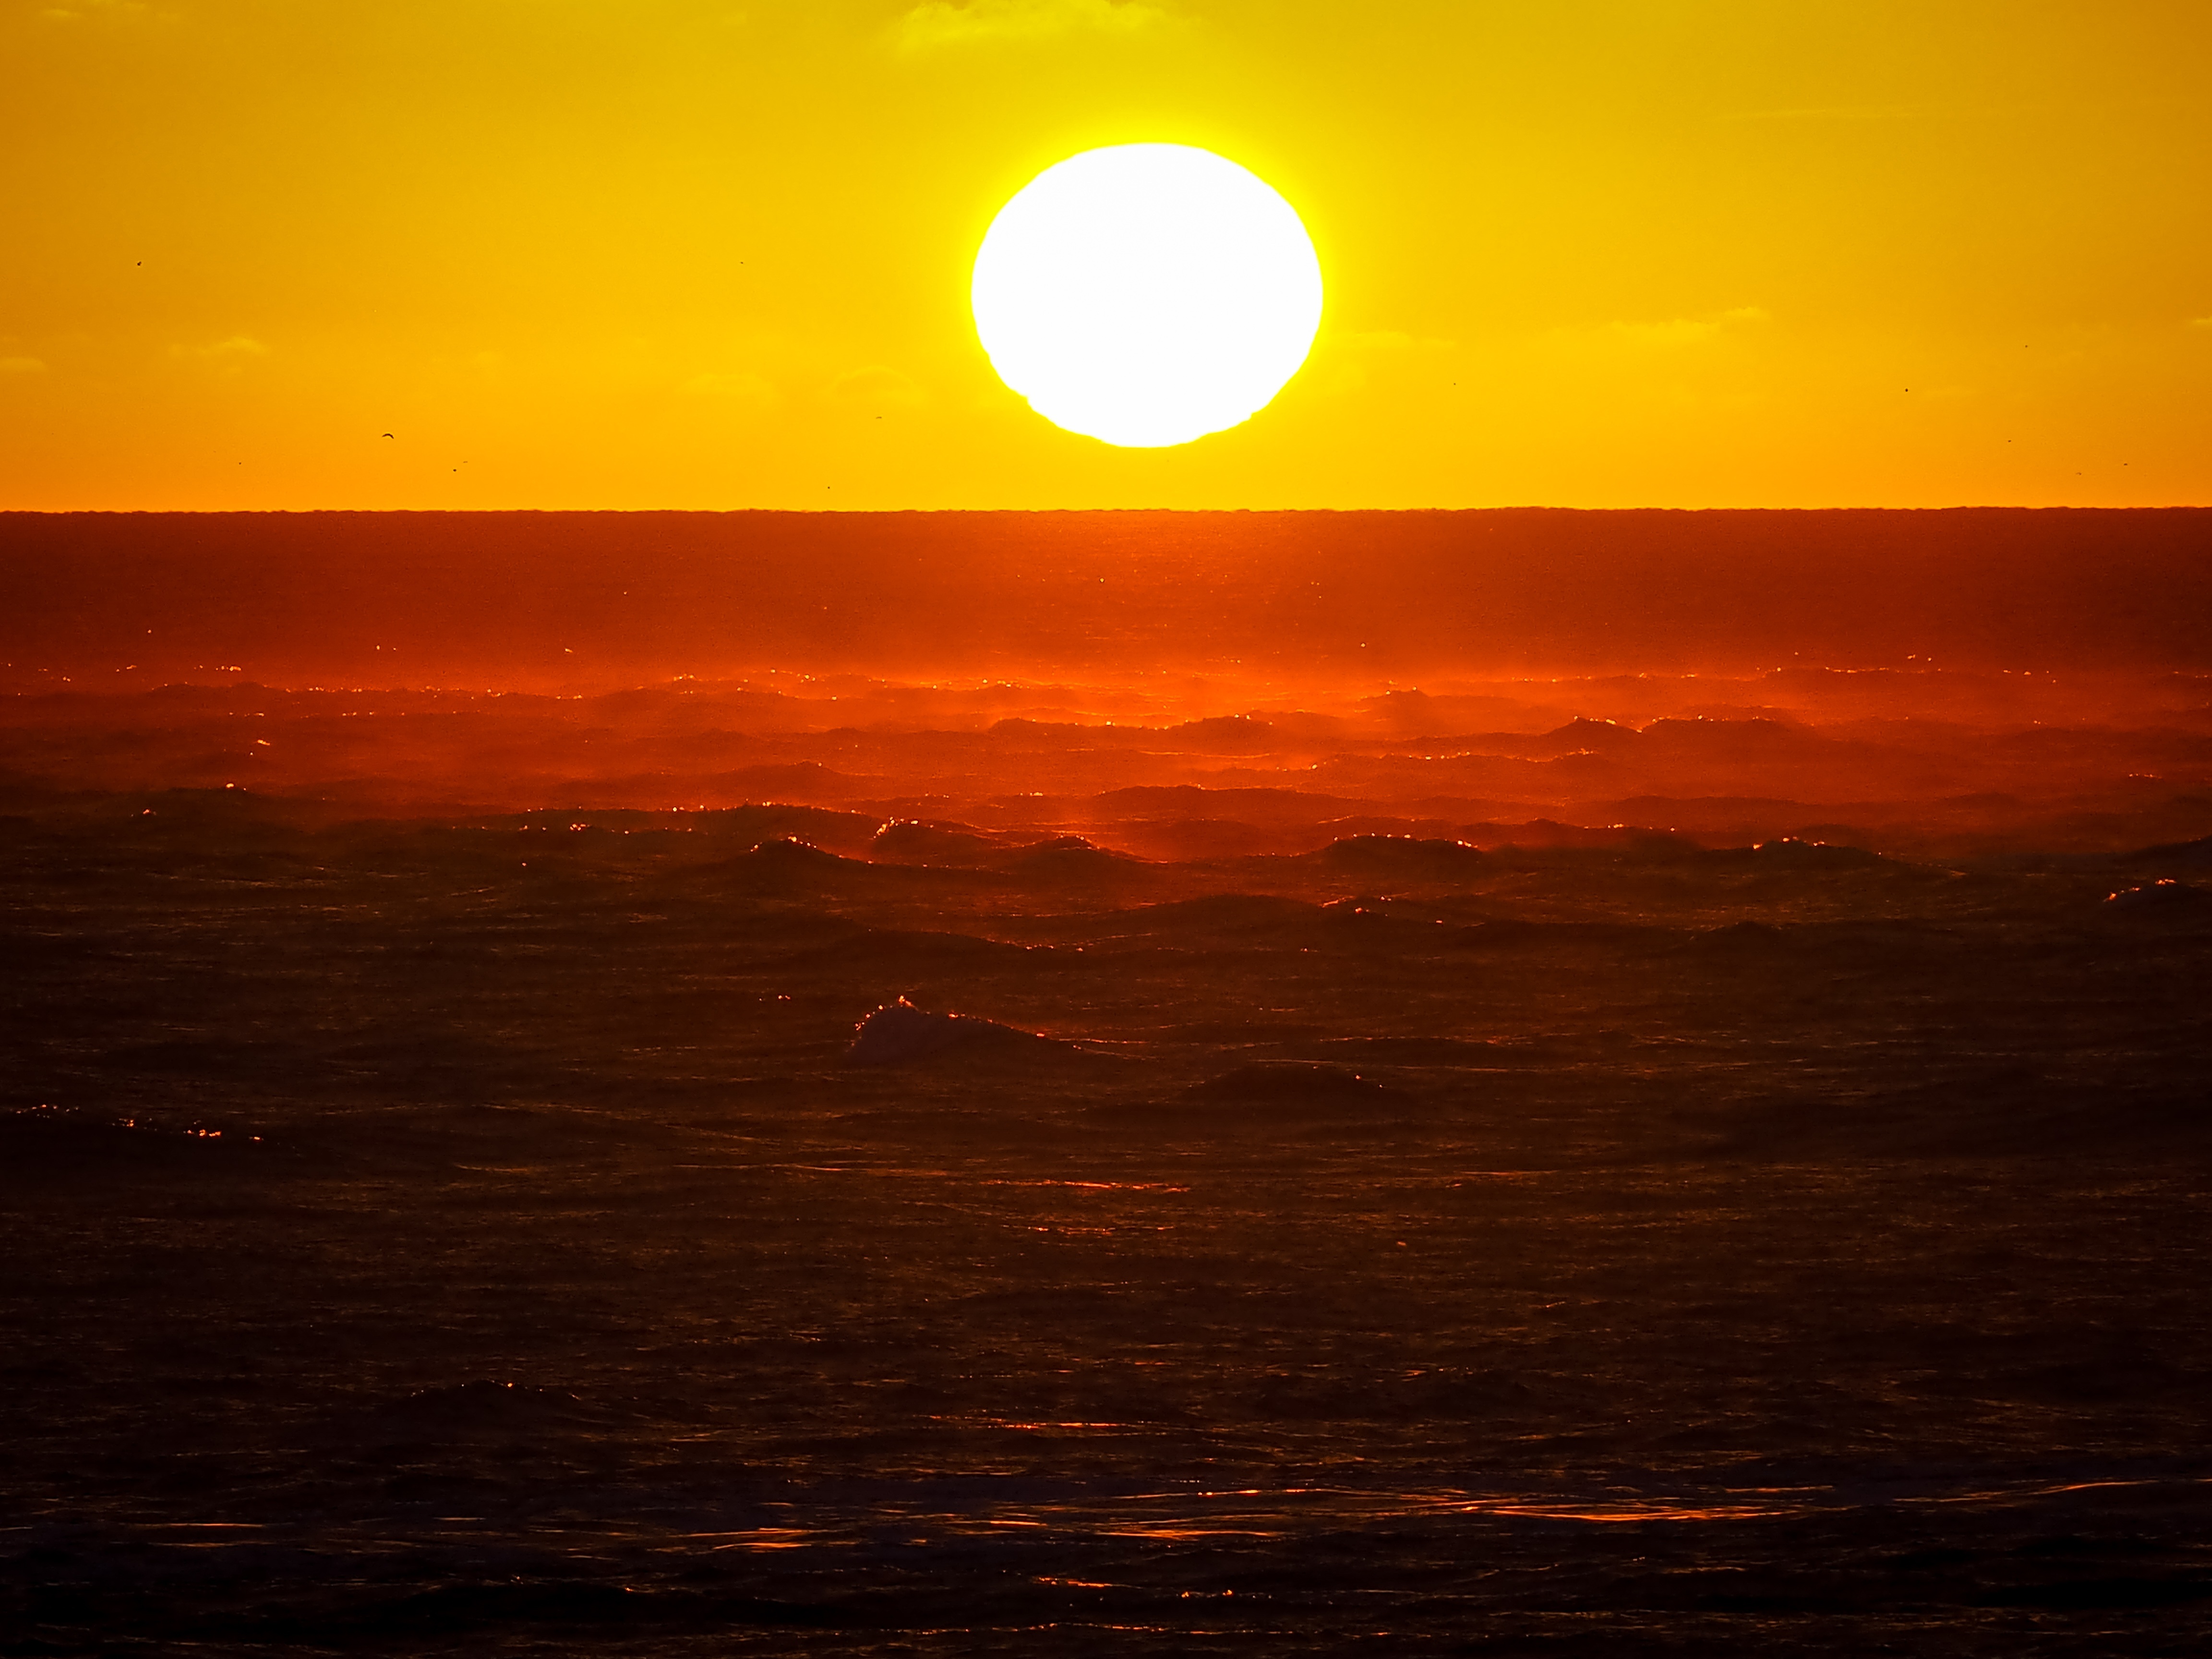
sea, coast, water, ocean, horizon, cloud, sky, sun, sunrise, sunset, sunlight, morning, wave, dawn, atmosphere, dusk, evening, twilight, abendstimmung, afterglow, evening sky, setting sun, astronomical object, evening mood at the lake, red sky at morning